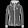
Label: Coat